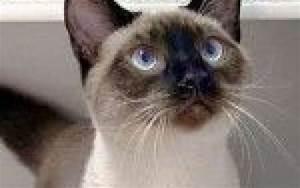
cat